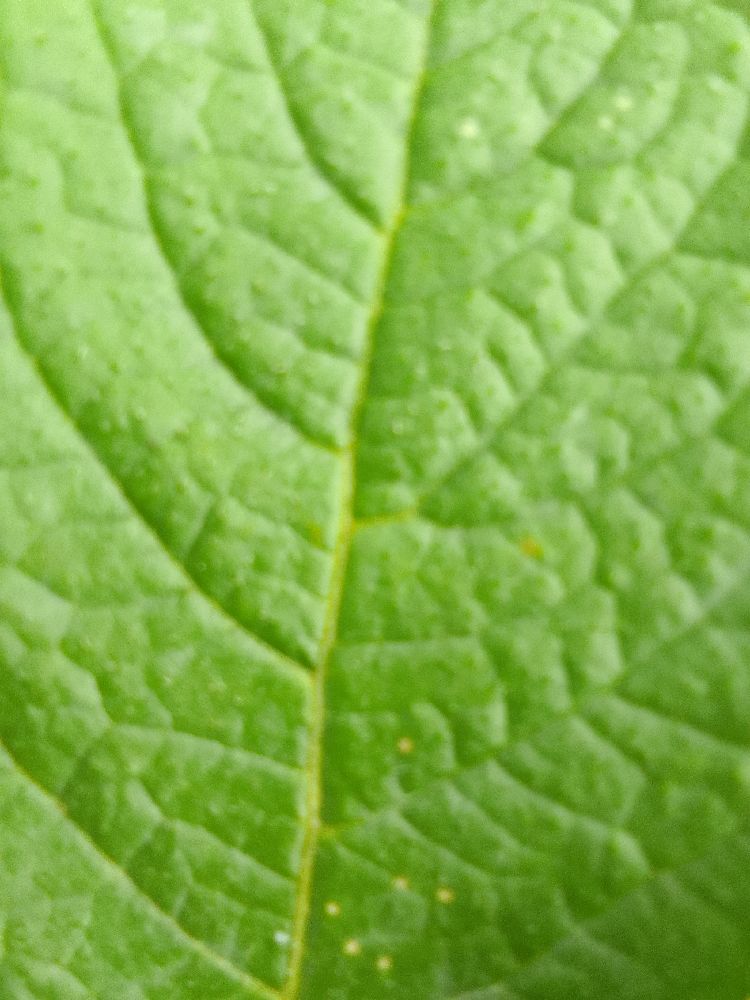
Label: Healthy